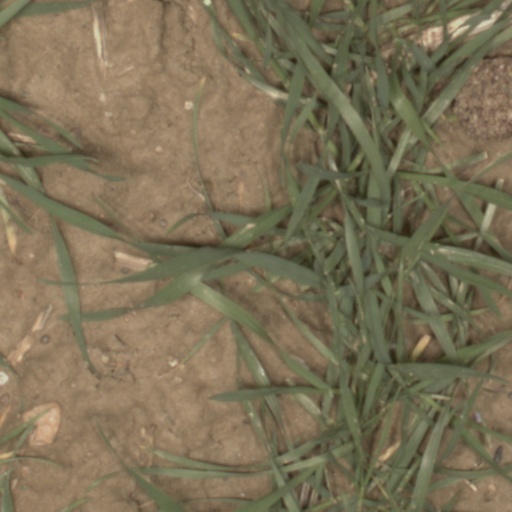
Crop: wheat